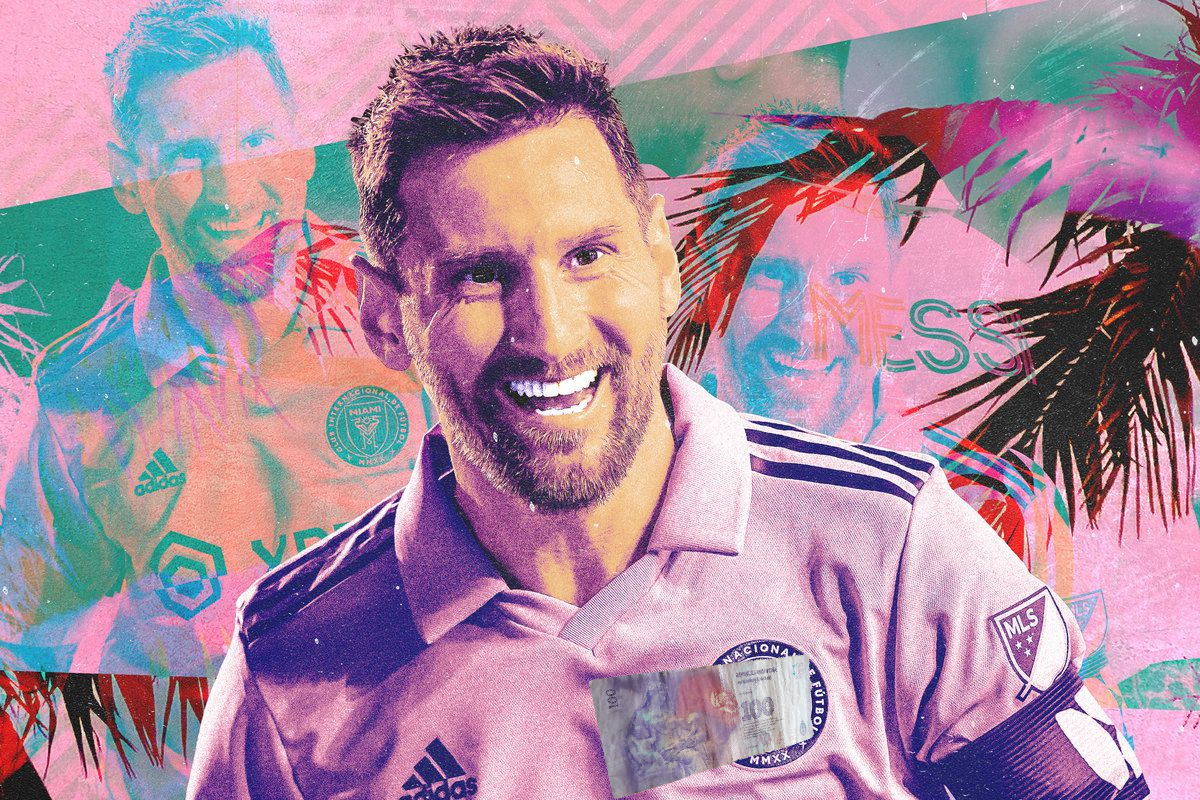
Denominación: 100